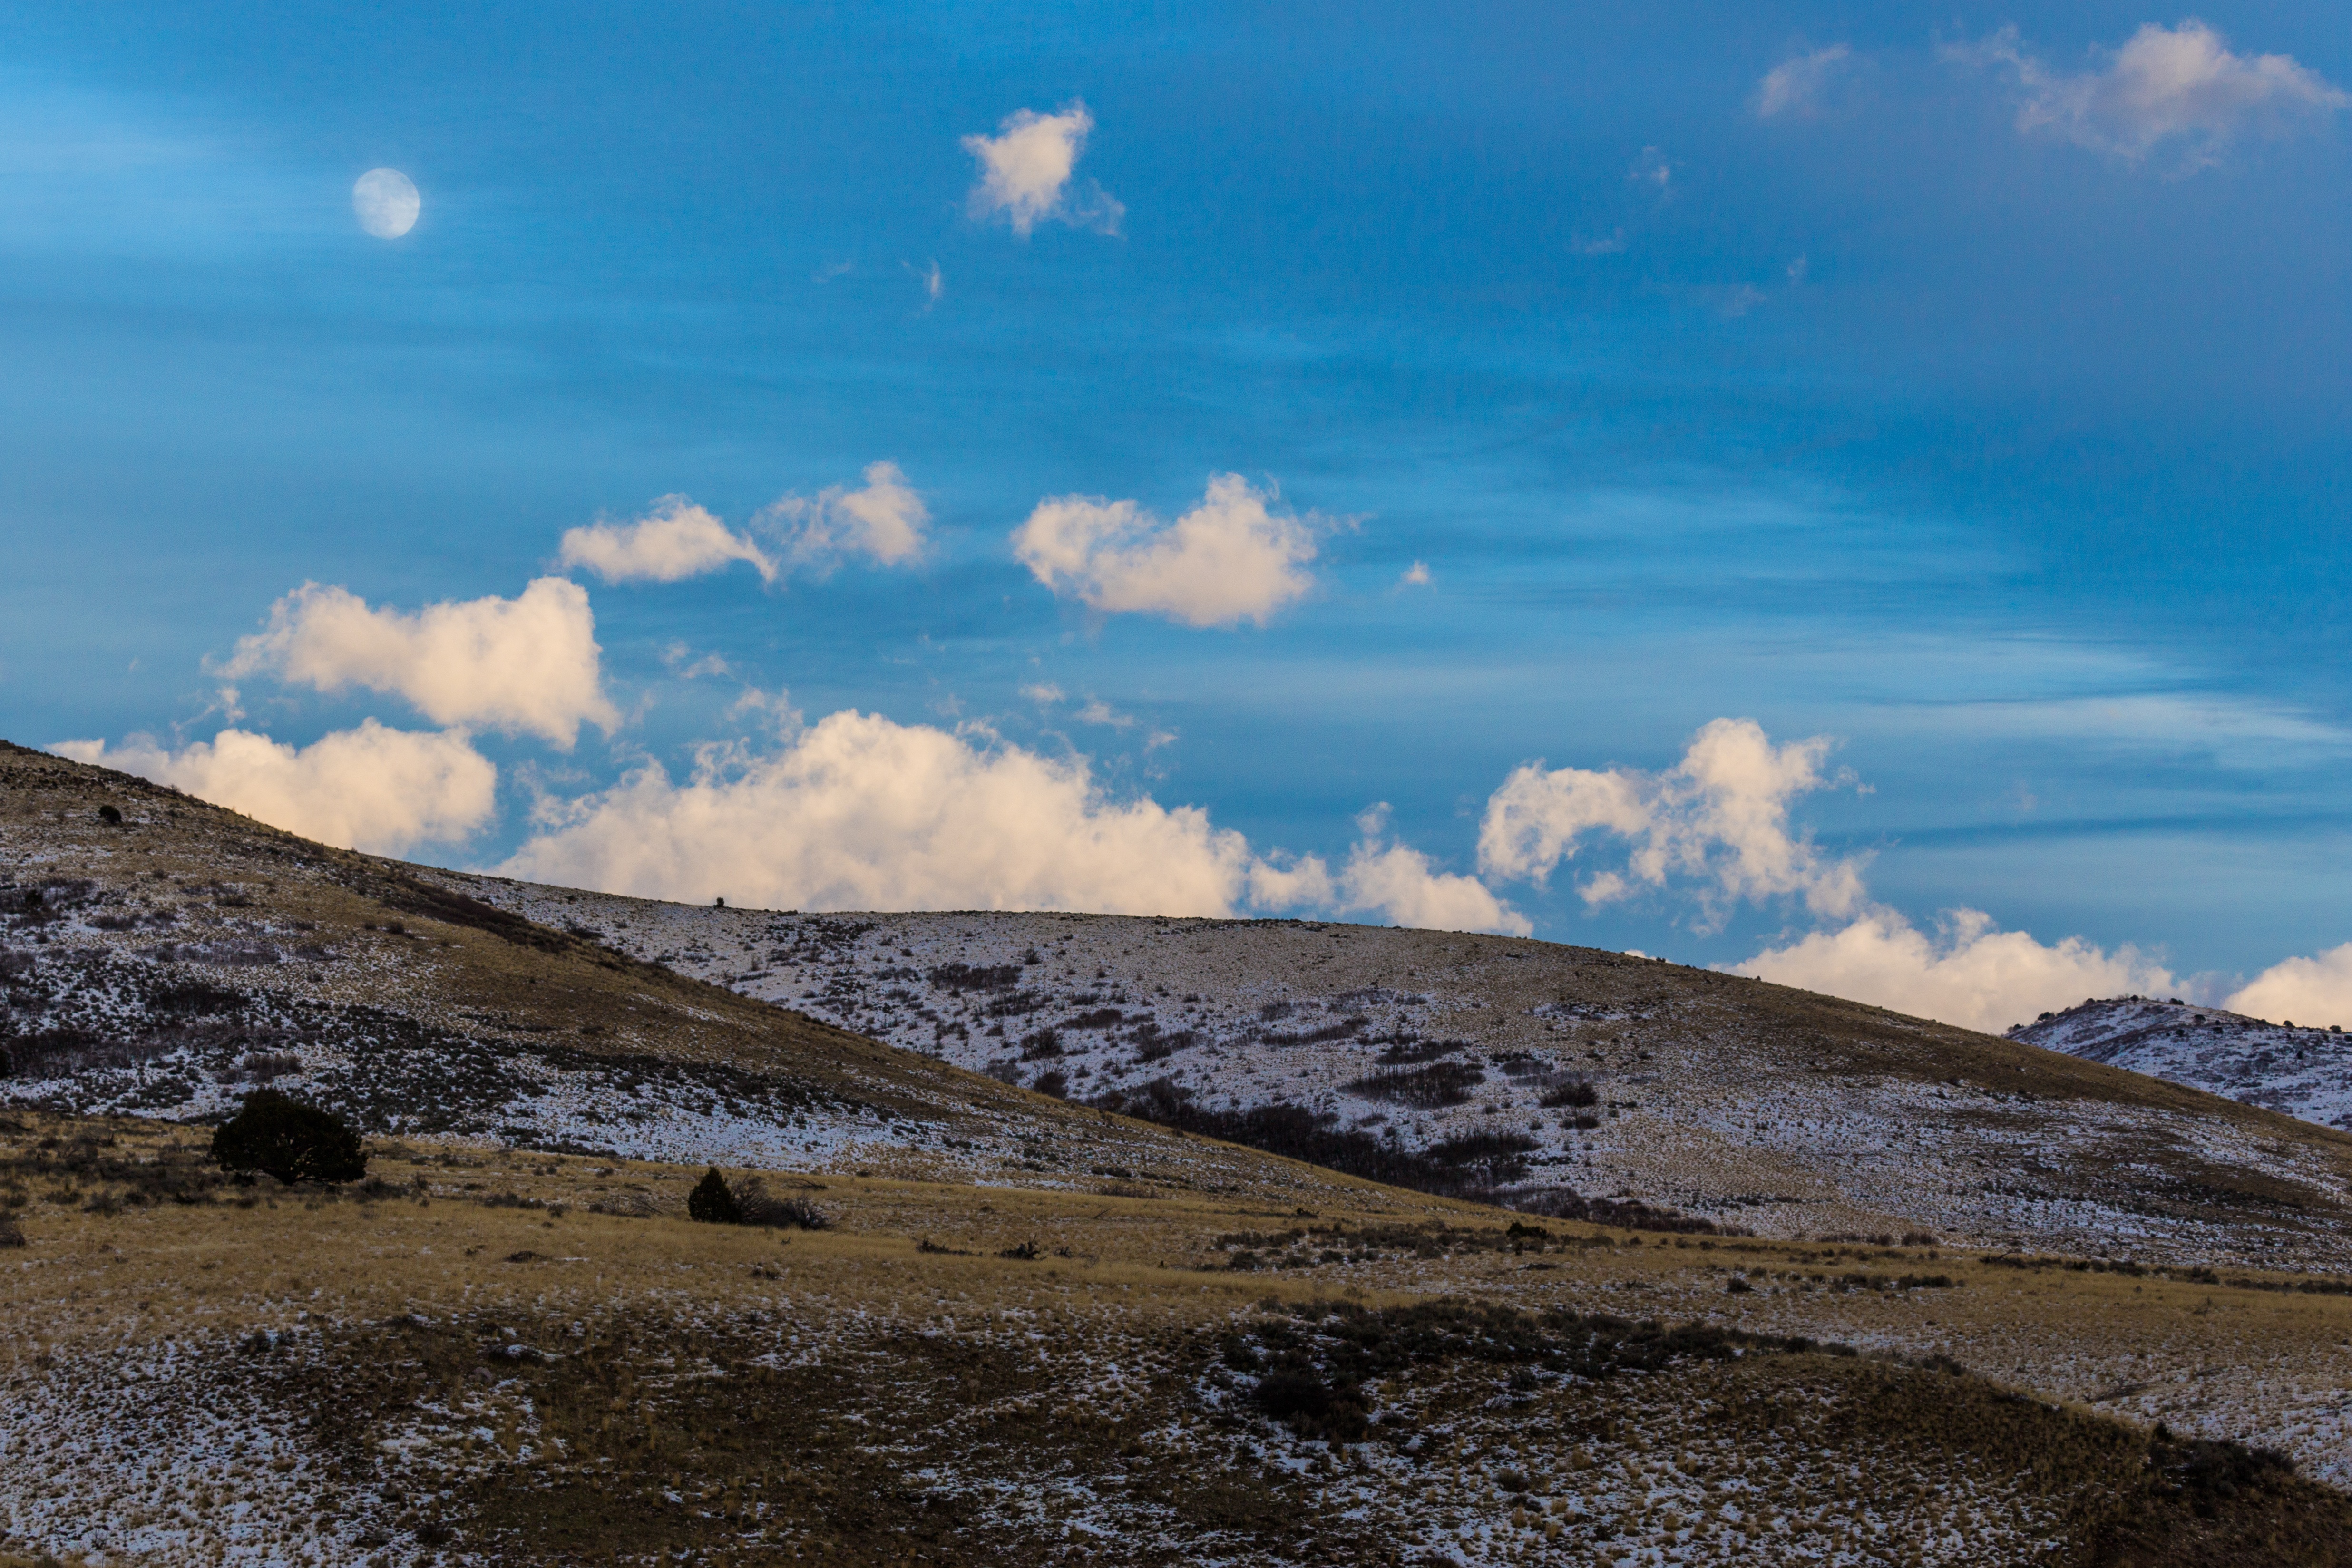
landscape, sea, horizon, wilderness, mountain, snow, cloud, sky, sunlight, morning, hill, dawn, mountain range, ridge, plateau, fell, loch, landform, geographical feature, mountainous landforms